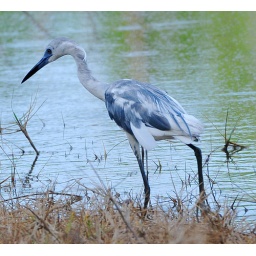
little blue by the water